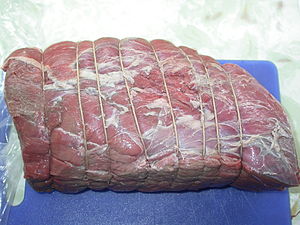
Roastbeef
Roastbeef før stegning
Roastbeef er oksesteg af inderlår, klump, tyksteg eller lårtunge som oftest stegt således, at stegen er rød i midten. For at få den perfekte røde centrumfarve skal kernetemperaturen være 58 °C. Dansk udskæring af roastbeef er oftest fra inderlår, klump eller lårtunge.